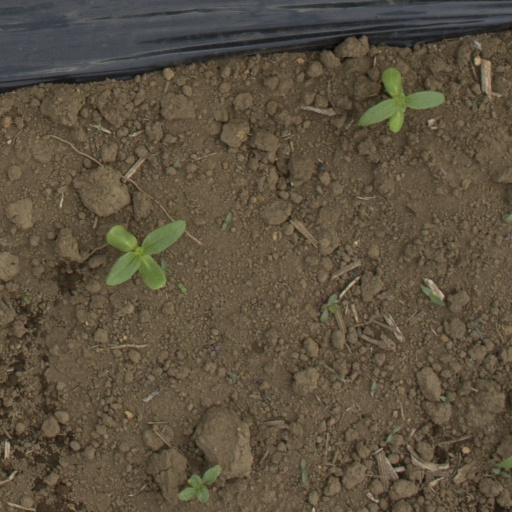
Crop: Jerusalem artichoke